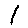
Label: 1